Mohammed Yusuf Khatri

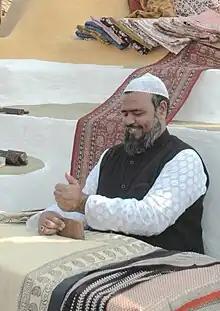
Giving live demo of traditional Bagh Hand Block Printing on Bagh Print Tableau Delhi Republic Day parade, 2011

Khatri was born on 1 January 1967 in Bagh, Madhya Pradesh, where he had learnt the traditional Craft of Bagh Print at a young age from his parents. His family has been working in the trade of traditional Alizarin Bagh print since 7th century.